Jamaica Plain High School

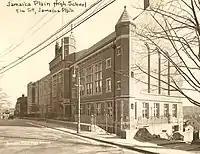
West Roxbury High (1900–1923) Jamaica Plain High (1923–1979)

In the spring of 1974, US Federal Judge W. Arthur Garrity Jr. ordered a desegregation plan of Boston public schools with a goal of achieving racial balance throughout the system. This caused overcrowding at JP High, forcing an annex for ninth grade students to open at the Charles Bulfinch School on Parker Street in Roxbury.